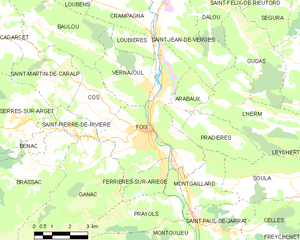
Foix
Kort over kommunen
Kort over kommunen
Foix er en fransk by på 9.900 indbyggere, og er hovedstad i det franske departementet Ariège.